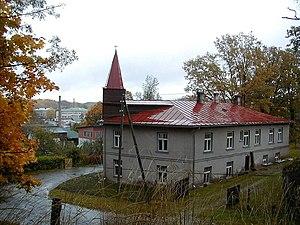
Smiltene est une ville de la région de Vidzeme en Lettonie. Elle a une population de 5 880 habitants. La commune est traversée par l'affluent gauche de la Gauja, l'Abuls, dont le barrage forme un lac artificiel Tepera ezers.